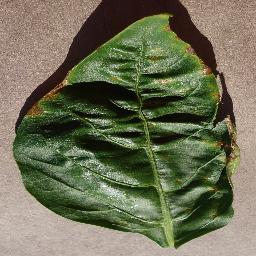
Label: Pepper,_bell___Bacterial_spot